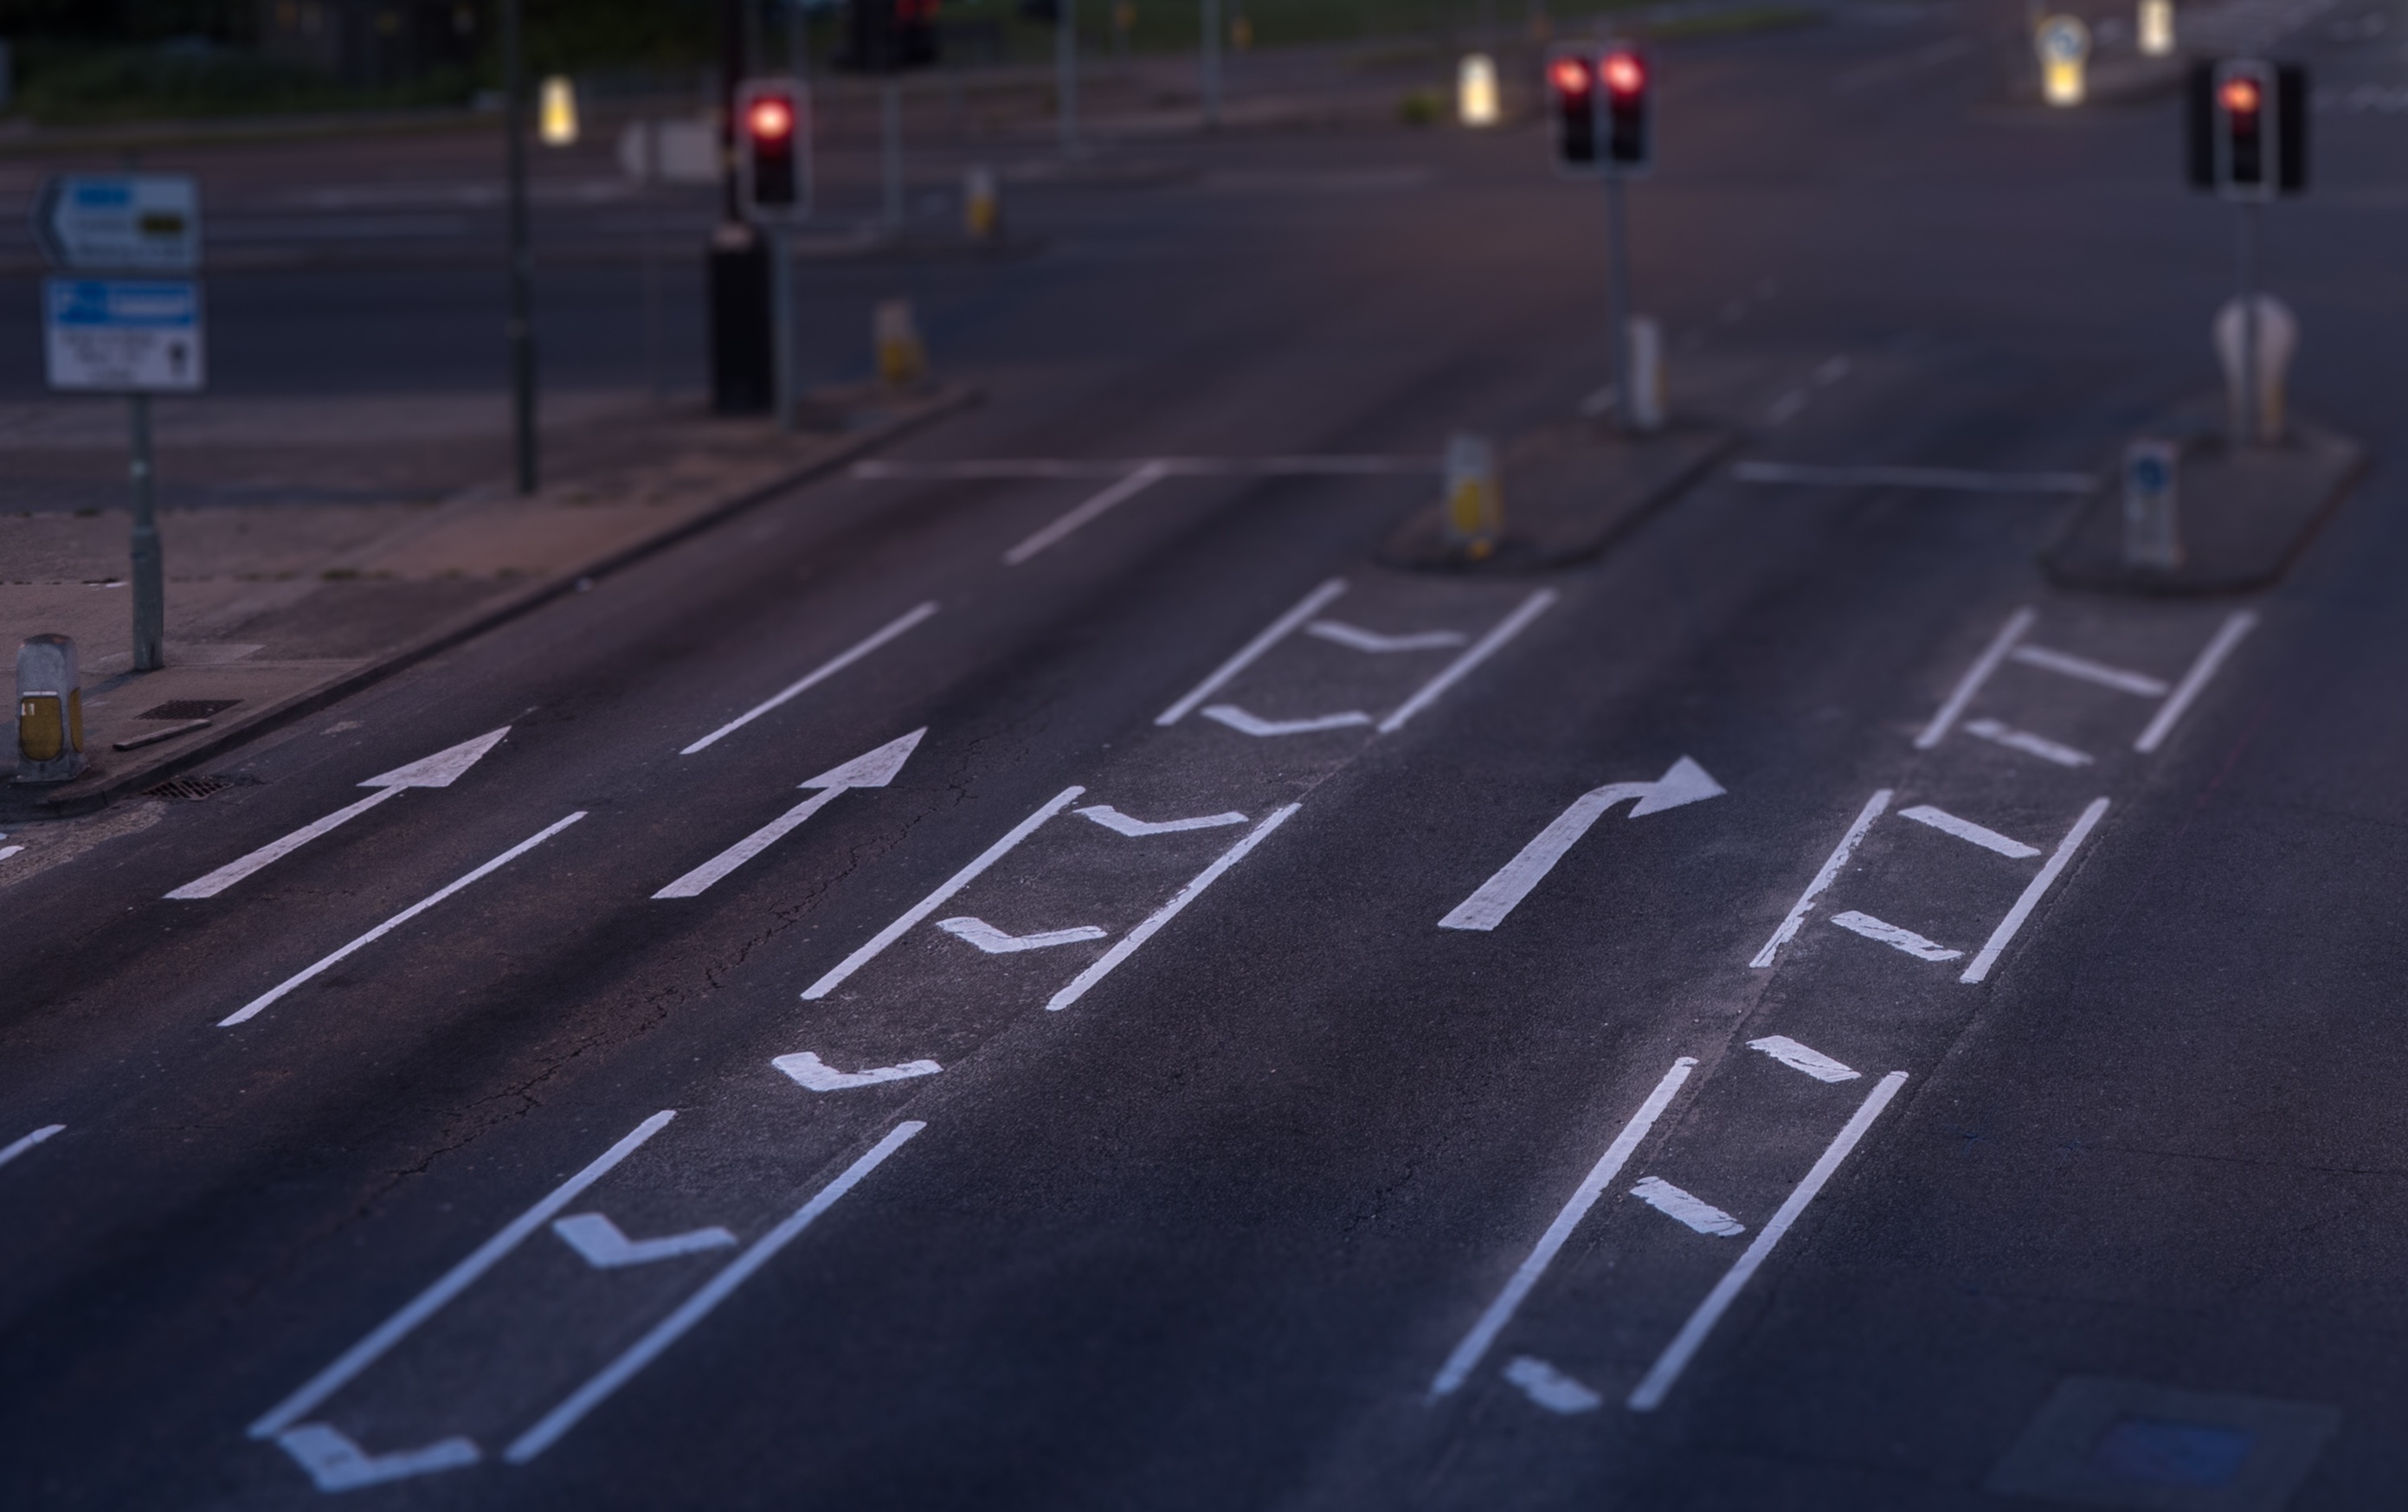
lane, road, asphalt, street, infrastructure, lighting, thoroughfare, mode of transport, line, road surface, night, sky, intersection, city, traffic, nonbuilding structure, vehicle, highway, junction, car